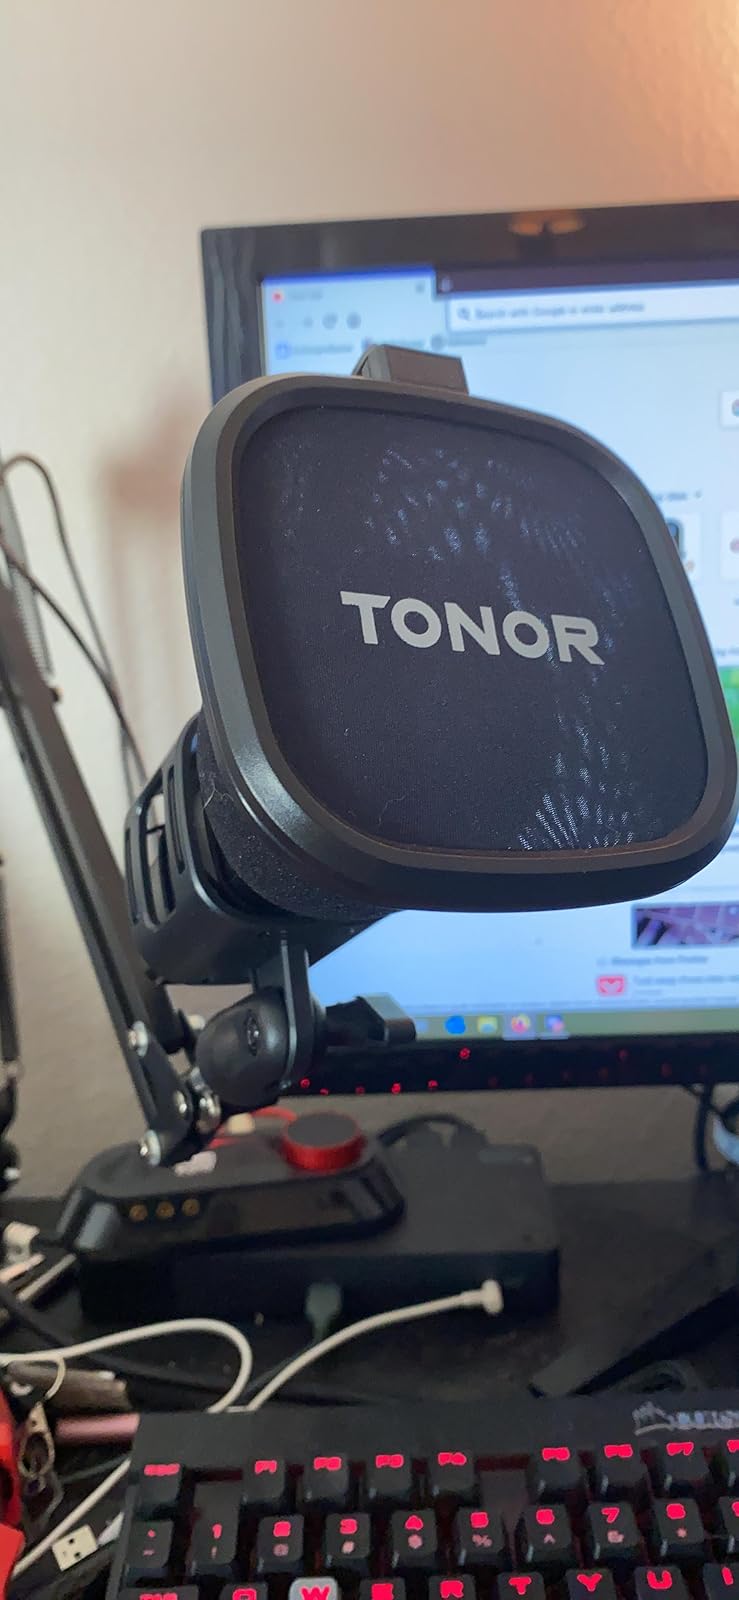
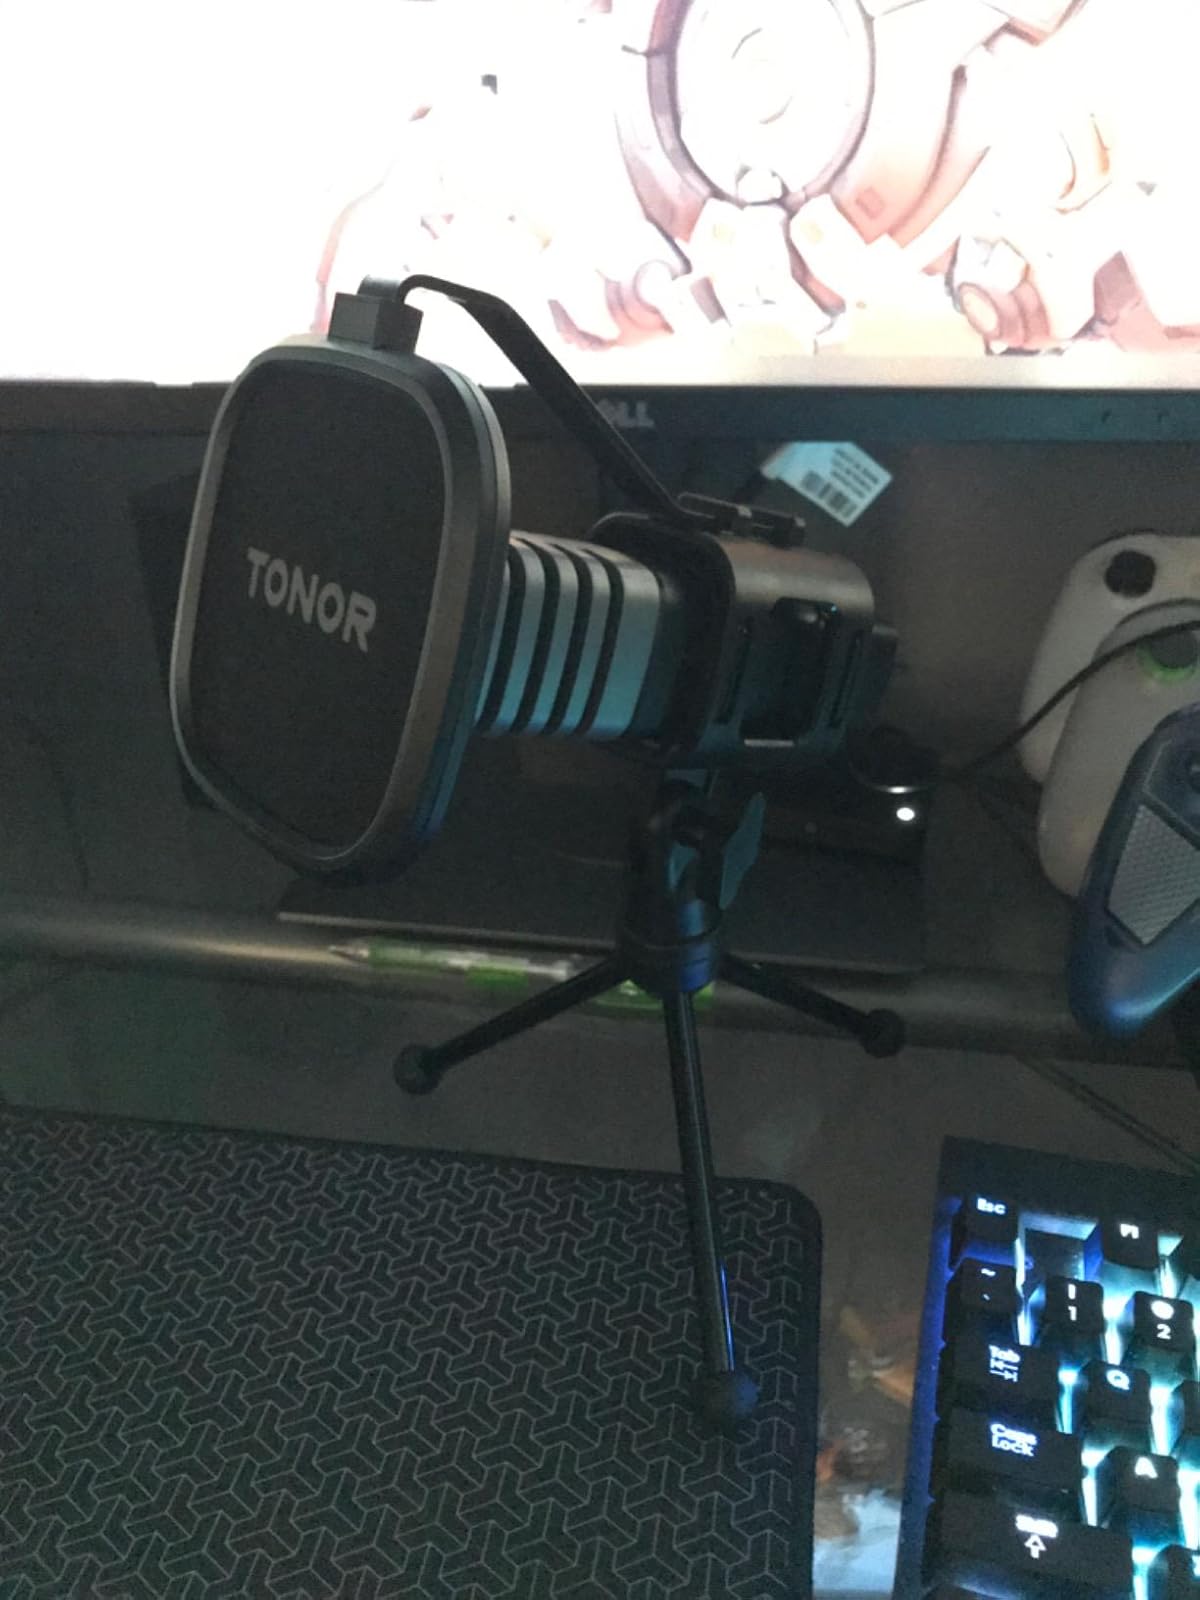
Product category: microphone
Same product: yes